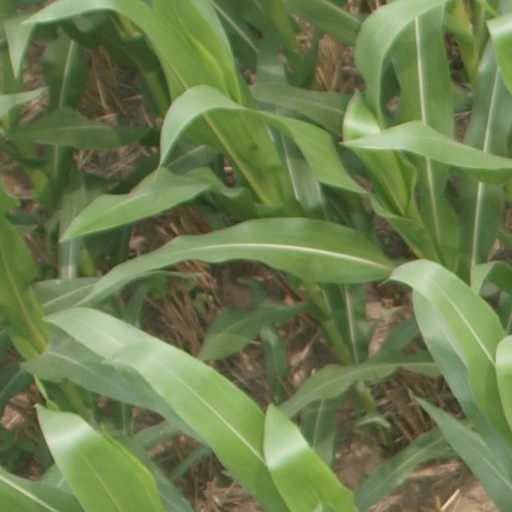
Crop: maize; corn